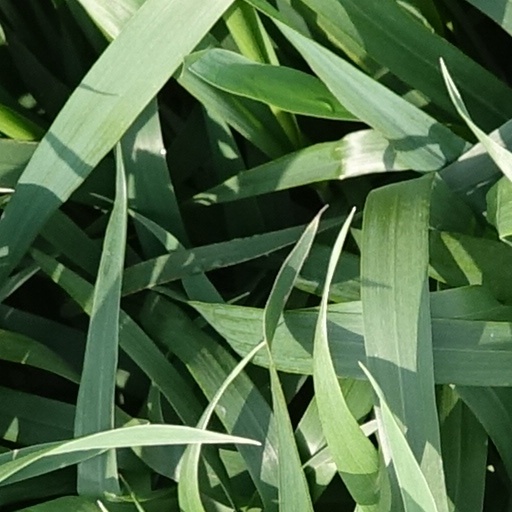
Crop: wheat